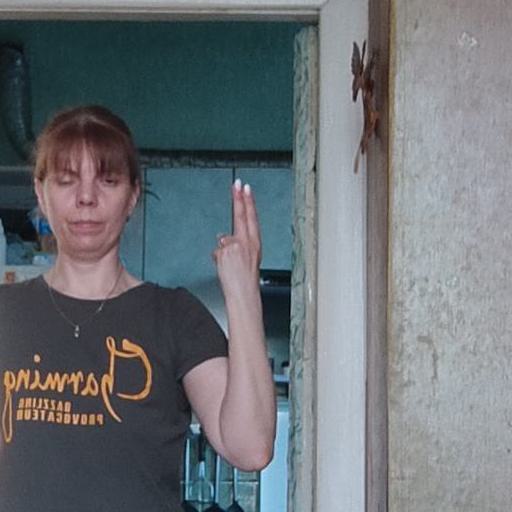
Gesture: two_up_inverted